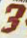
Number: 3